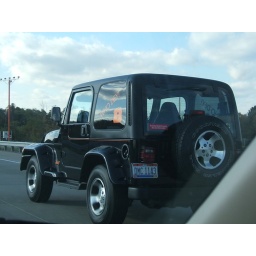
A Bengals fan ... and check out the red sticker in the back window